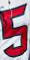
Number: 5